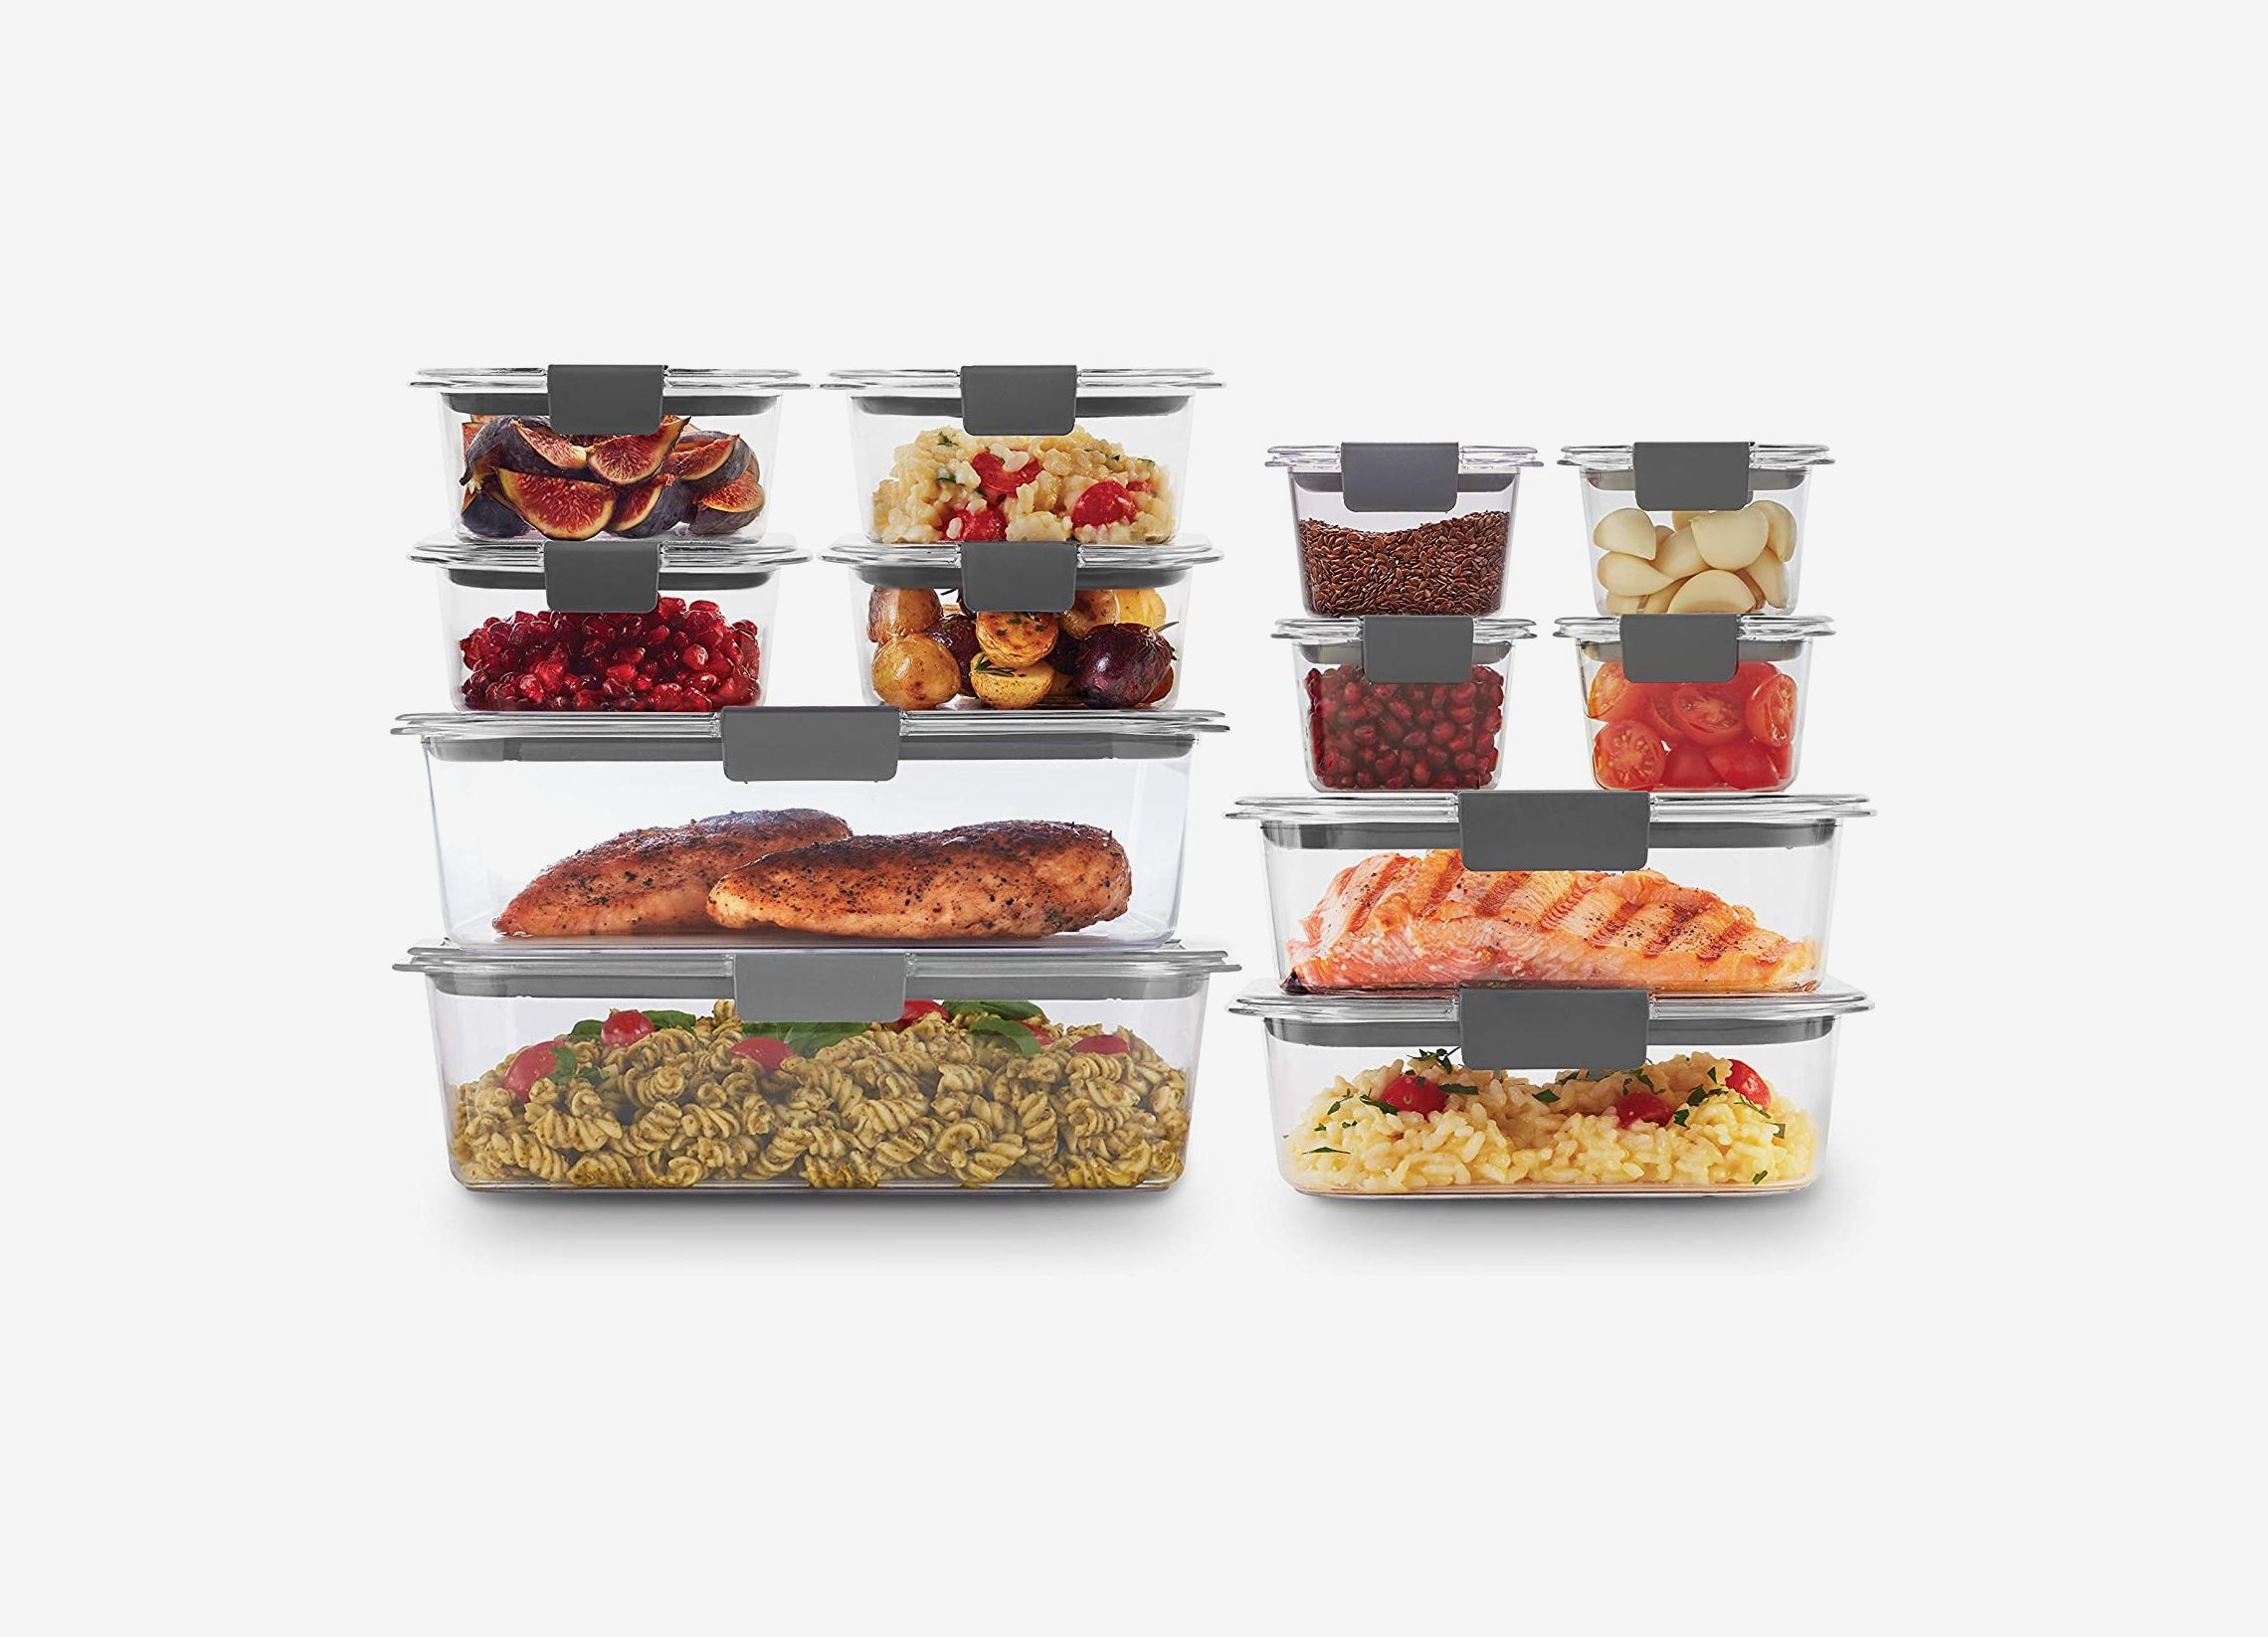
Label: plastic